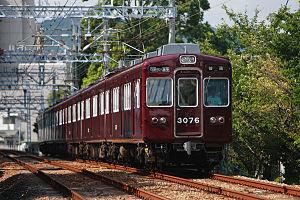
La Ligne Hankyu Imazu est une ligne de train japonaise exploitée par la compagnie Hankyu reliant Takarazuka à Nishinomiya. C'est également une branche de la ligne Kobe.